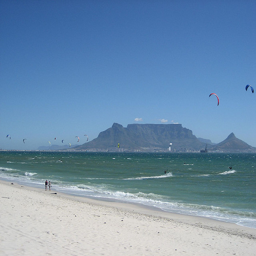
A view of a beach and the ocean with some people walking along the shore.
Various people windsurfing at a beach with mountains in the background.
A couple walking along a beach watching the surfers.
people walking on the sand of shore line next to a body of water.
A crowd of people sail on the water.